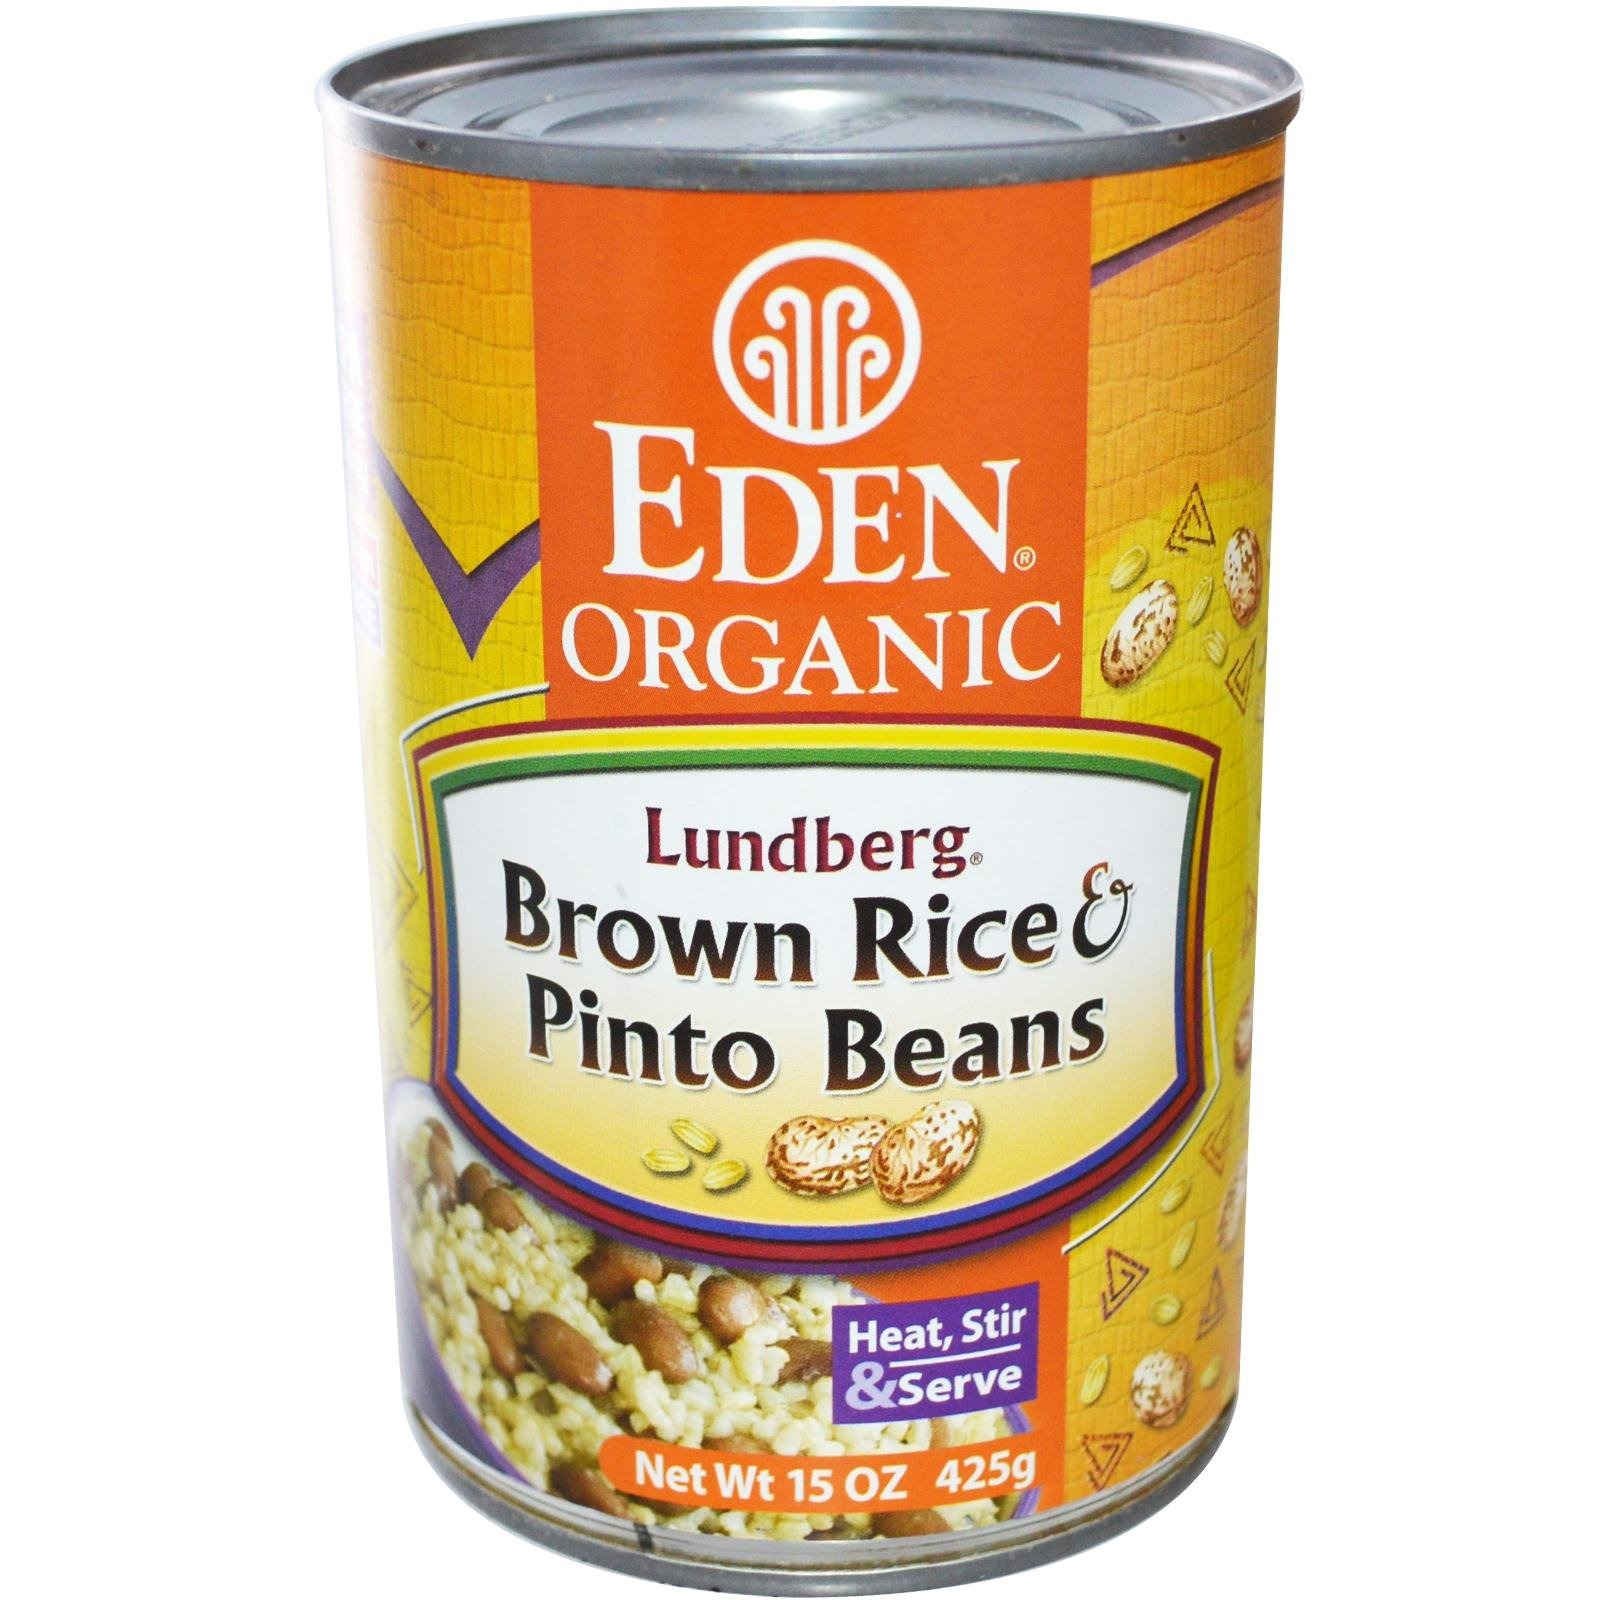
Item Name: Eden Organic Brown Rice and Pinto Beans, 15 oz Can, Seasoned, Heat and Serve, Complete Protein
Bullet Point 1: Eden Foods is a principled natural food company, est. 1968. Healthy soil, long-term organic, non-GMO, skilled growers and handlers; a reliable alternative to commercial food. Uncompromised, pure, most delicious nutrient rich rice and beans.
Bullet Point 2: Eden Foods is a principled natural food company, est. 1968. Healthy soil, long-term organic, non-GMO, skilled growers and handlers; a reliable alternative to commercial food. Uncompromised, pure, most delicious nutrient rich rice and beans.
Bullet Point 3: Organic family U.S. pinto beans and Lundberg¬Æ organic short grain brown rice.
Bullet Point 4: Mildly seasoned with organic onions, garlic, and a bit of Eden sea salt.
Bullet Point 5: Low fat, and good fiber, magnesium, and zinc.
Bullet Point 6: BPA, BPS, and phthalate free cans since 1999.
Value: 15.0
Unit: Ounce

Price: 3.49